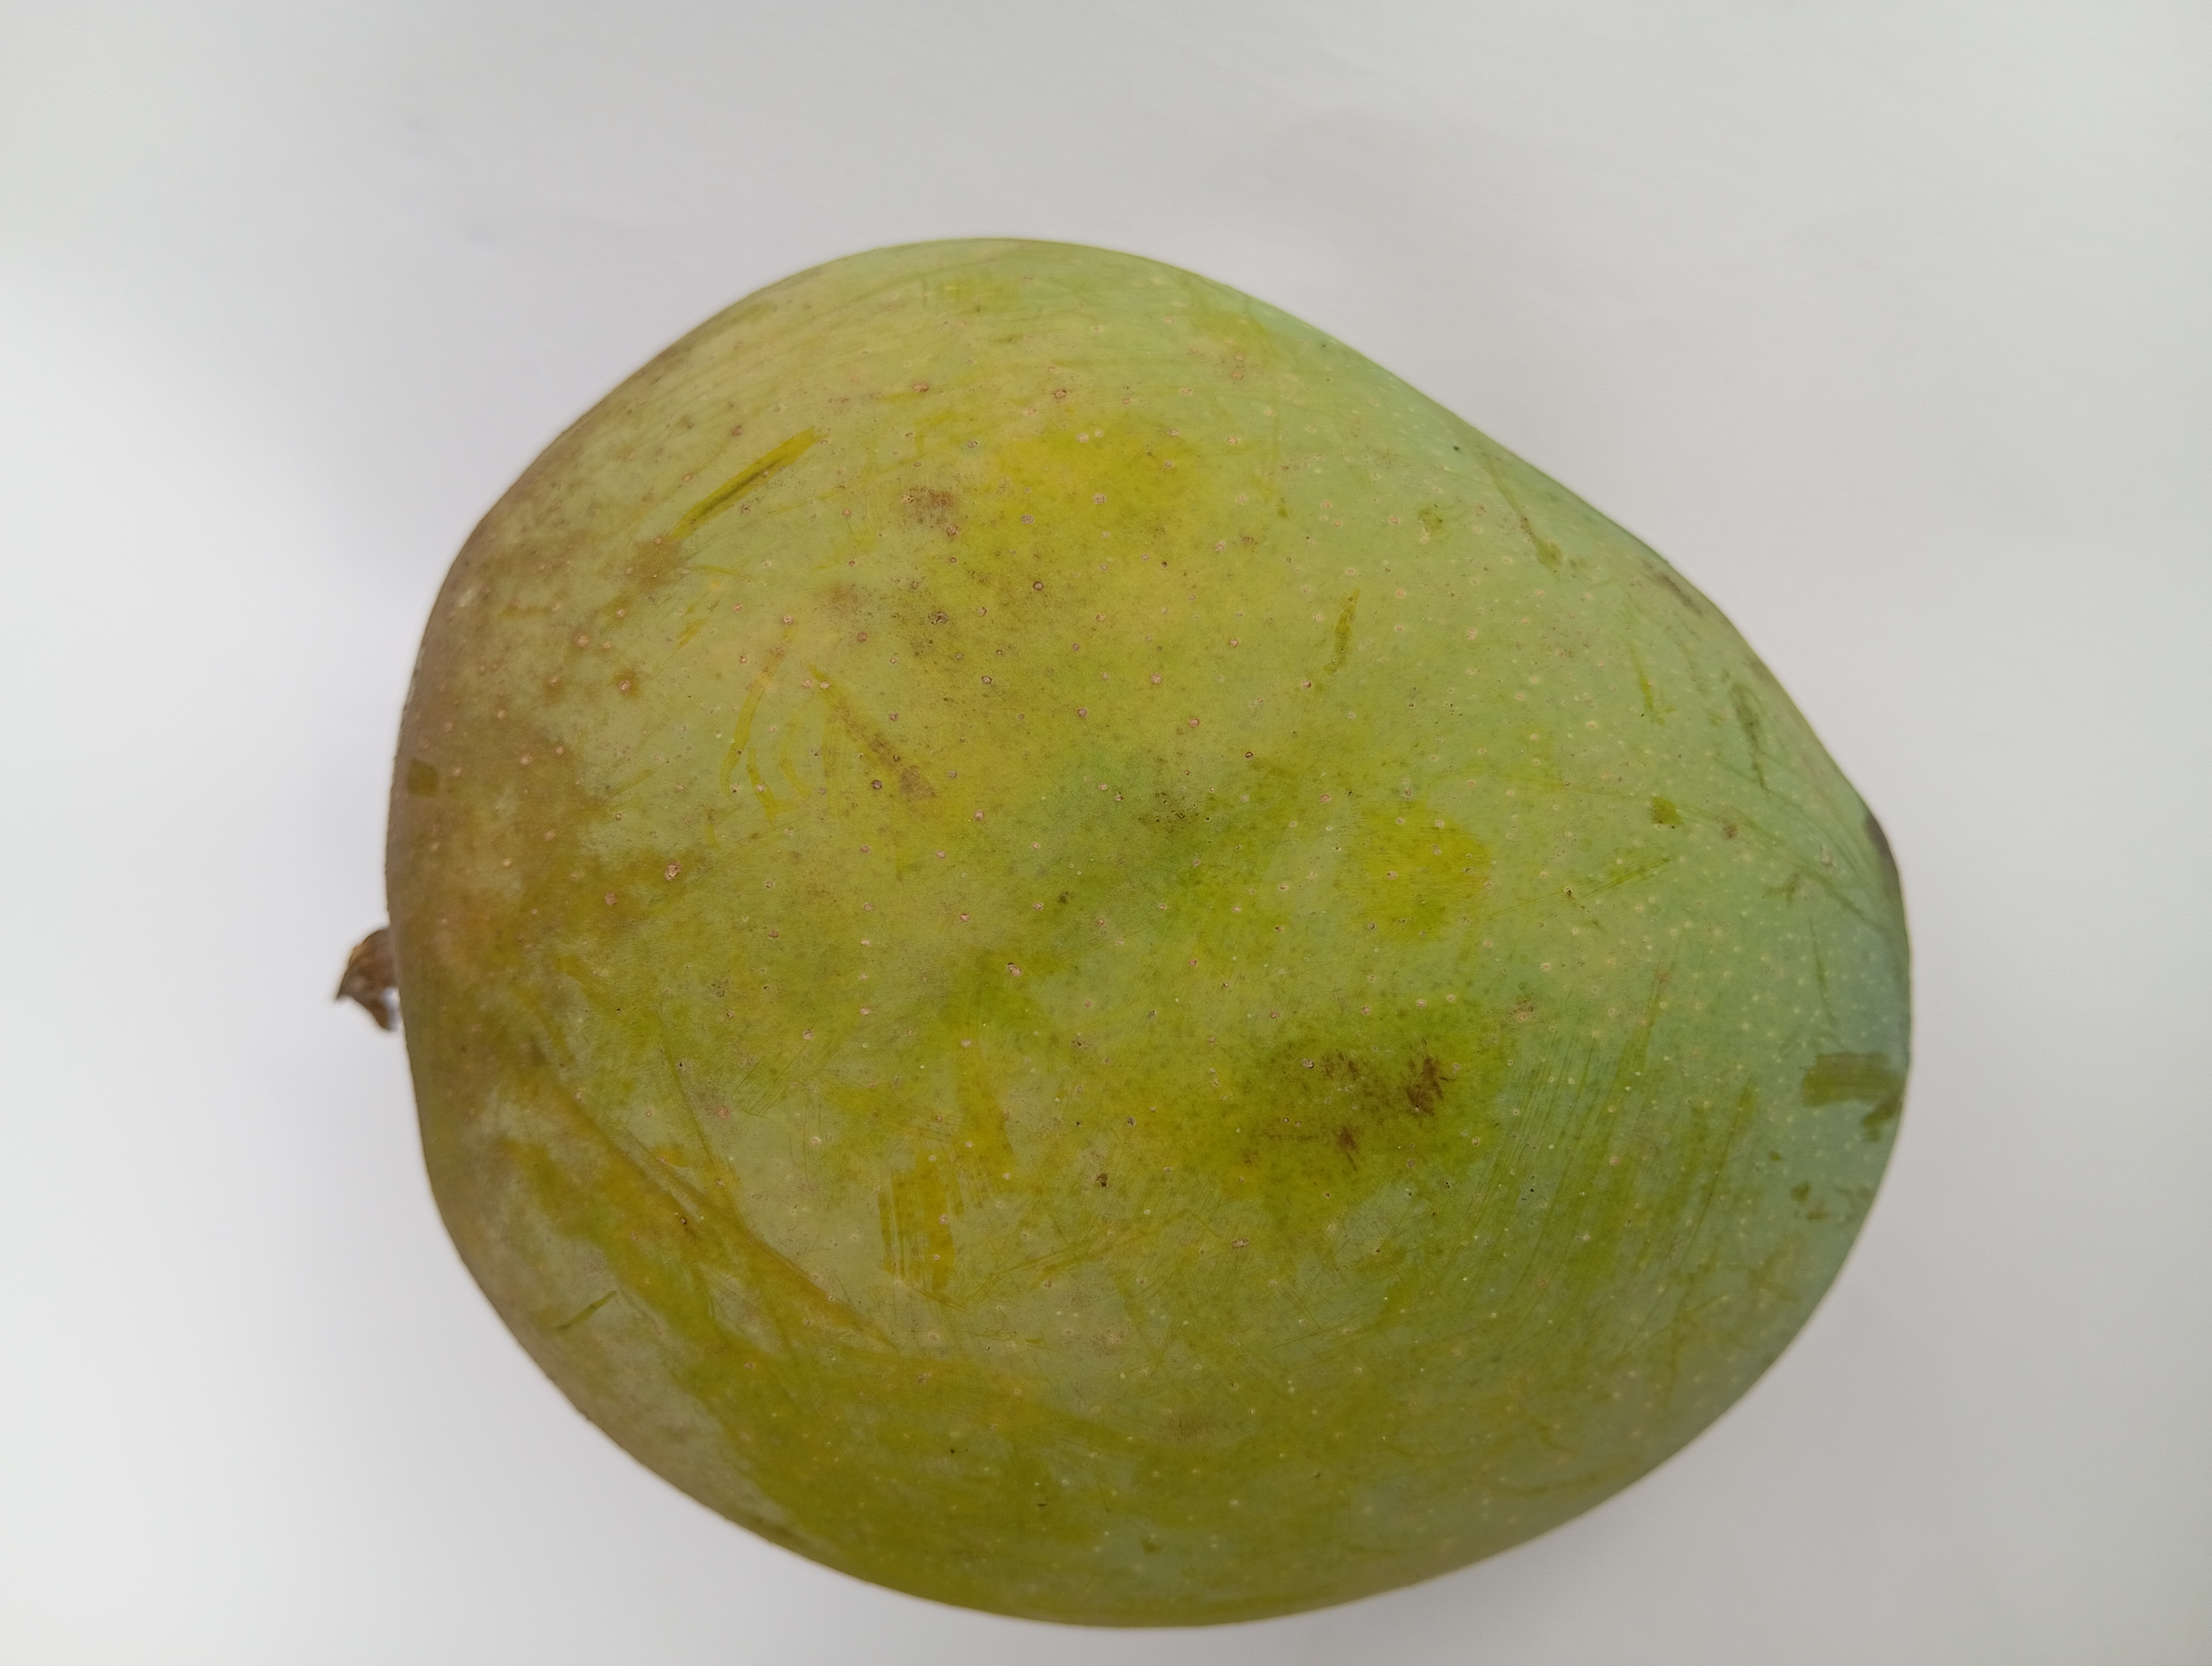
Mango variety: GobindoBhog